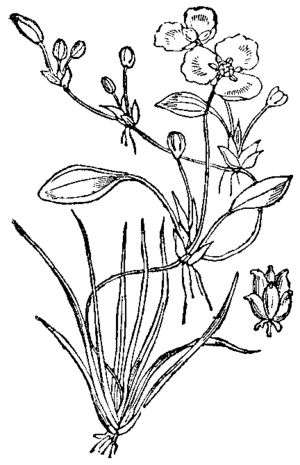
Luronium natans, le Flûteau nageant ou Alisma nageante, est une plante vivace, submergée et flottante de la famille des Alismataceae.